The Pratt and Buckingham Octagon House

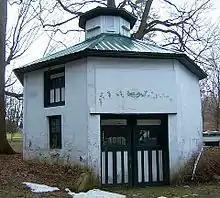
The Pratt and Buckingham octagon carriage house

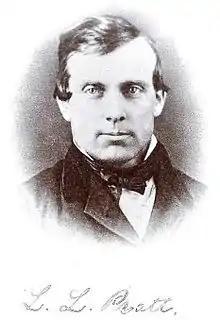
Levi L. Pratt

The Pratt and Buckingham Octagon House is a historic octagon house in Fredonia, Chautauqua County, New York that was built in ca. 1865. It is a private home at 99 Chestnut Street; the rear of the property is on Canadaway Creek.